Lassen Peak

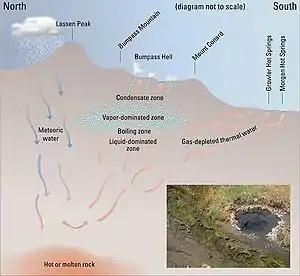
Lassen Volcanic National Park has an extensive hydrothermal system that includes fumaroles, hot springs, and mudpots.

On May 30, 1914, despite an apparent lack of precursor earthquakes, Lassen became volcanically active again after 27,000 years of dormancy, when it produced a steam explosion that carved out a small crater with a fairly deep lake on the volcano's summit. The crater grew as it was carved by more than 180 similar phreatic explosions over the span of more than 11 months, reaching a length of . On May 14, 1915, Lassen Peak erupted lava blocks, which extended as far as Manton, west of the mountain. By the next day, the volcano had produced a dacitic lava dome, between 63 and 68 percent silica, which occupied its summit crater. On May 19, a large eruption destroyed this dome, and a new crater formed at the summit. No lava erupted, but parts of the dome fell on the upper flanks of the mountain, which were covered in more than of snow. The lava mixed with snow and rock to form a lahar (volcanically induced mudslide, landslide, and debris flow), in width, which coursed down the side of the volcano, traveling and reaching Hat Creek. After being deflected to the northwest at Emigrant Pass, the lahar extended an additional down Lost Creek. On May 20, the lower Hat Creek valley flooded with muddy water, which damaged ranch houses in the Old Station area and caused minor injuries among a few people, all of whom escaped. Removing homes from their foundation, the lahar also uprooted trees more than tall. The flood continued for another , killing fish in the Pit River. Simultaneously, dacite lava with lower viscosity than dacite from the previous eruption filled the summit crater, overflowing and extending in two streams for down the mountain's western and northeastern sides.